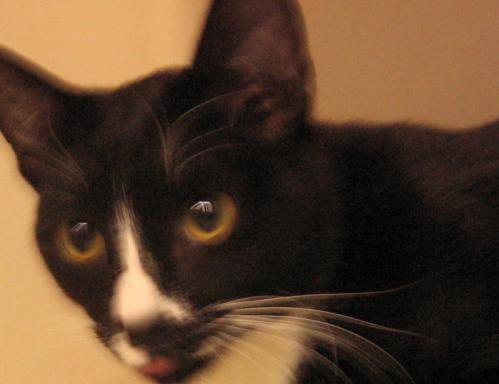
Label: cat